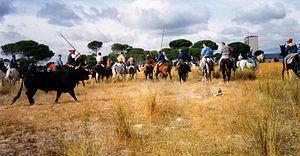
Tordesillas est une commune de la province de Valladolid dans la communauté autonome de Castille-et-León en Espagne.